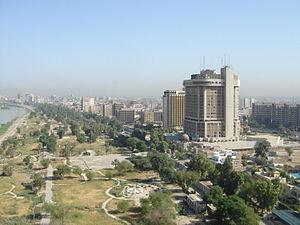
L'expression de monde arabe désigne un ensemble de pays couvrant l'Arabie, l'Afrique du Nord et le Proche-Orient, ayant en commun la langue arabe et une culture arabe. Bien qu'assez largement utilisé, ce terme ne renvoie pas à une liste définie de pays, et à la différence de la Ligue arabe par exemple, elle n'est pas une entité politique formelle. On peut néanmoins considérer plusieurs critères pour rattacher un État au monde arabe : l'importance de la langue arabe, sa localisation ou enfin l'appartenance à la Ligue arabe.